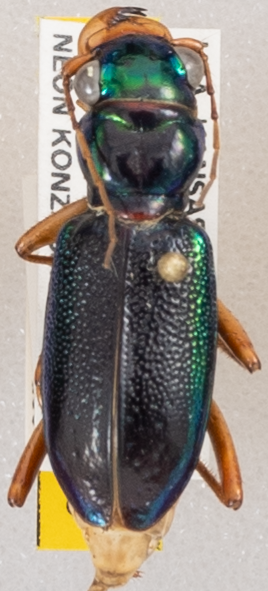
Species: Tetracha virginica
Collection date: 2020-07-27
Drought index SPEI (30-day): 0.684
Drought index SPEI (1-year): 0.88
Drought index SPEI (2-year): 2.09